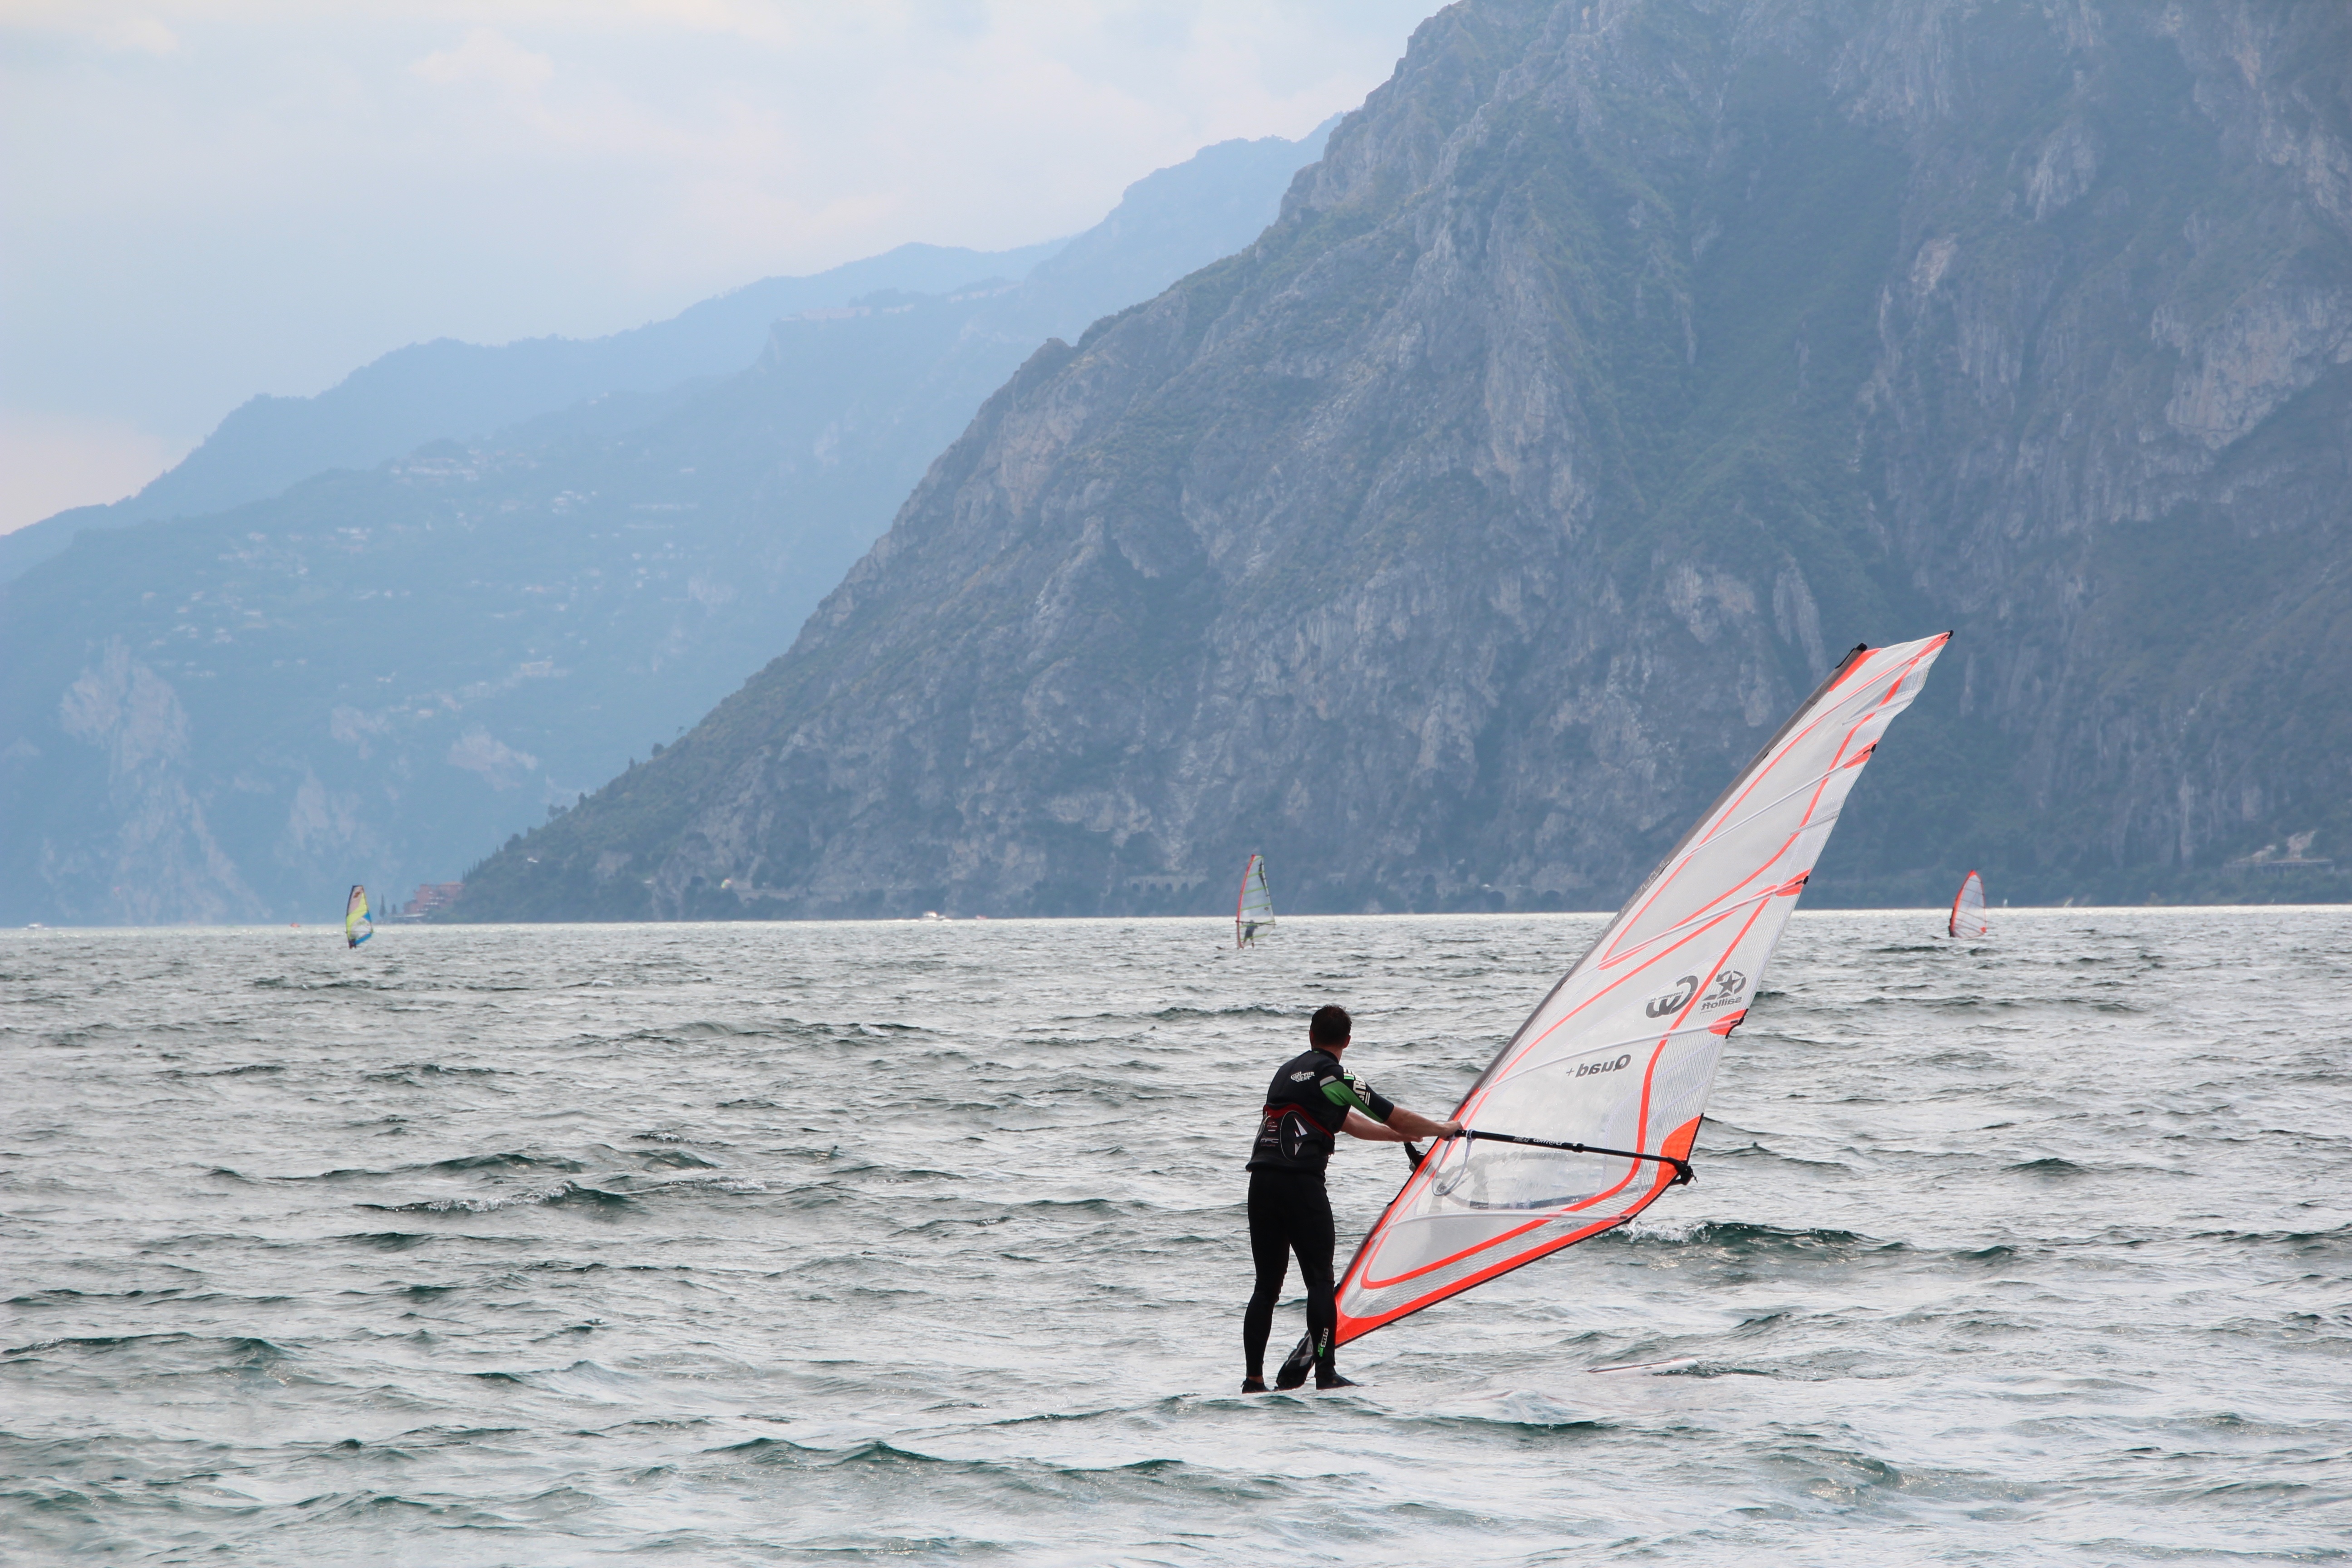
sea, wave, wind, surfer, recreation, surf, surfing, vehicle, sailing, surfboard, italy, extreme sport, garda, sports, boating, windsurfing, sail, water sports, water sport, outdoor recreation, wind wave, boardsport, surface water sports